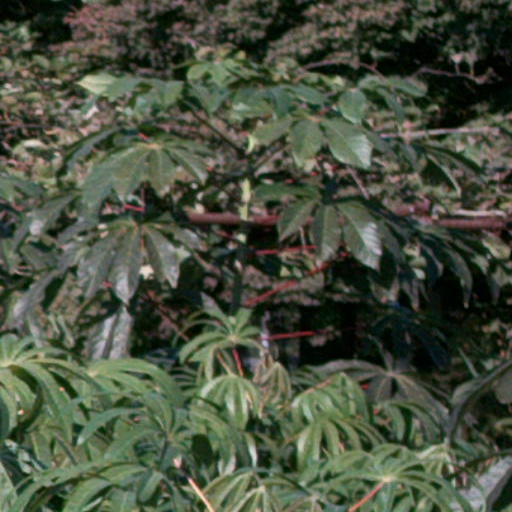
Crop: cassava